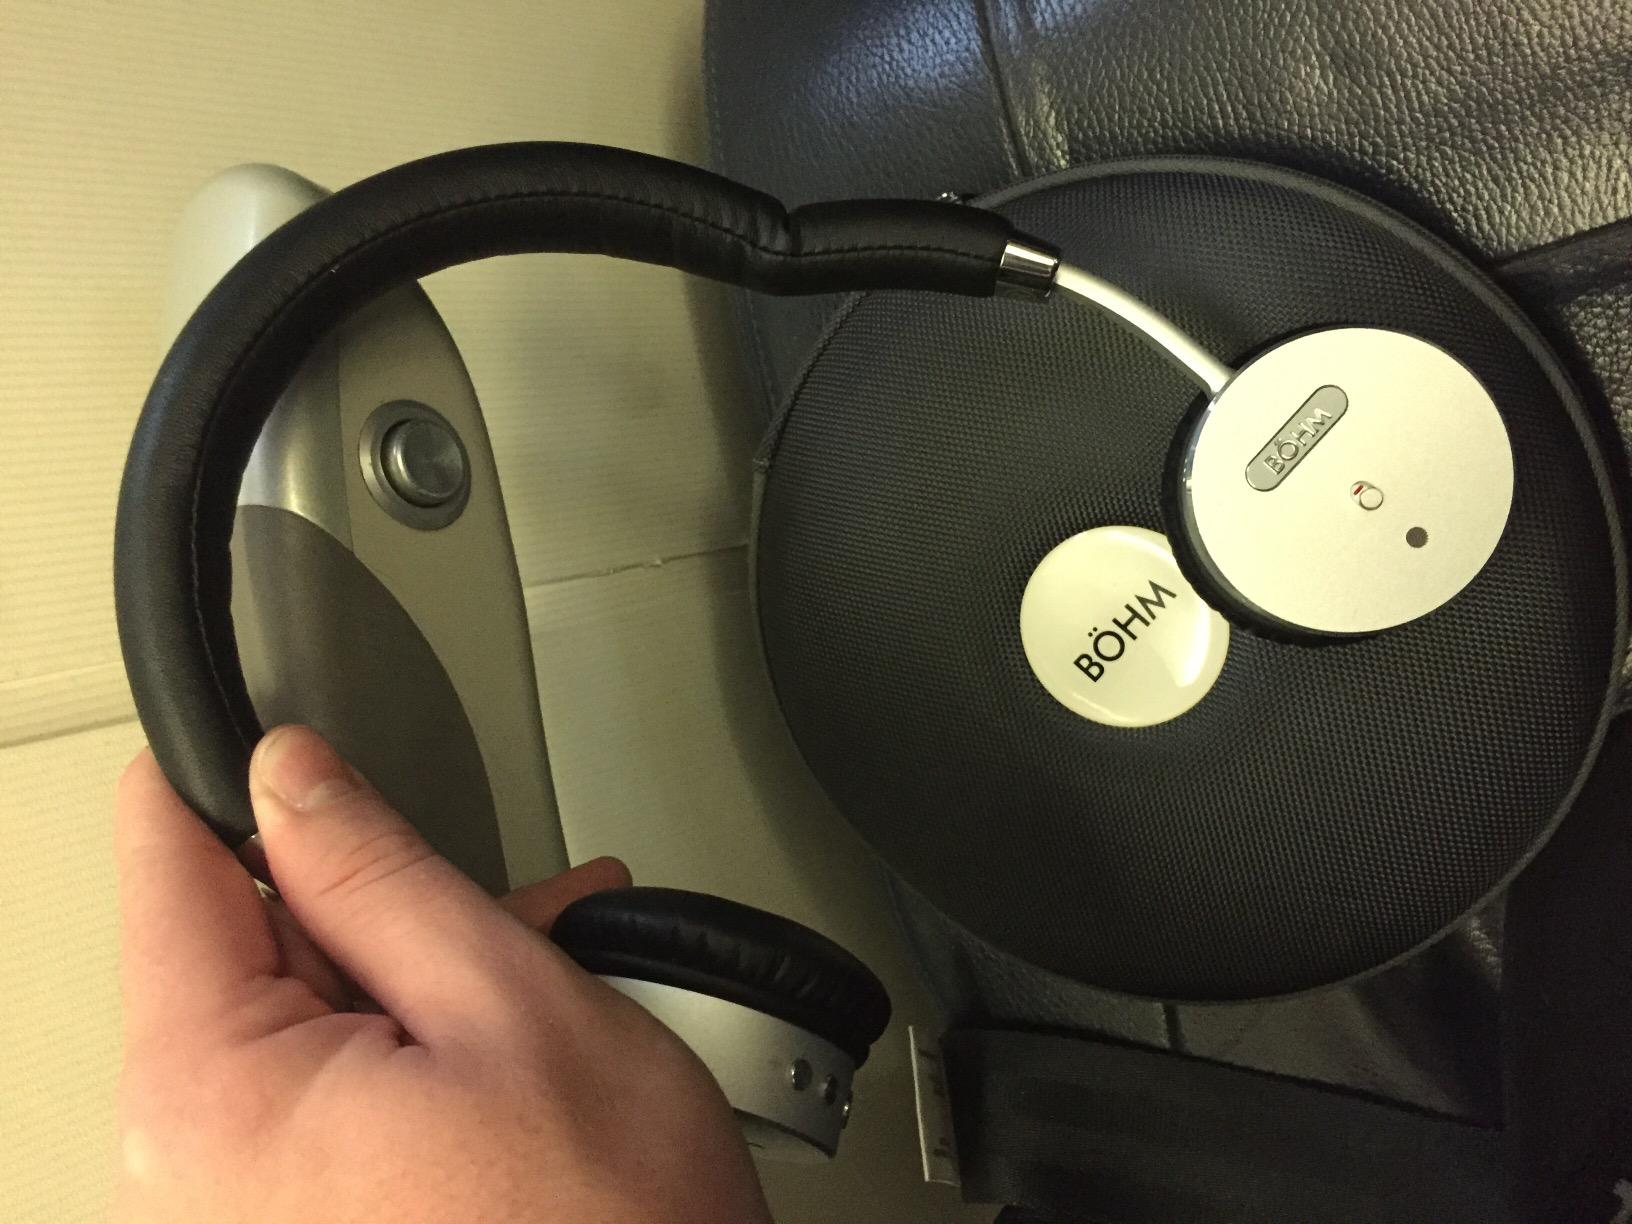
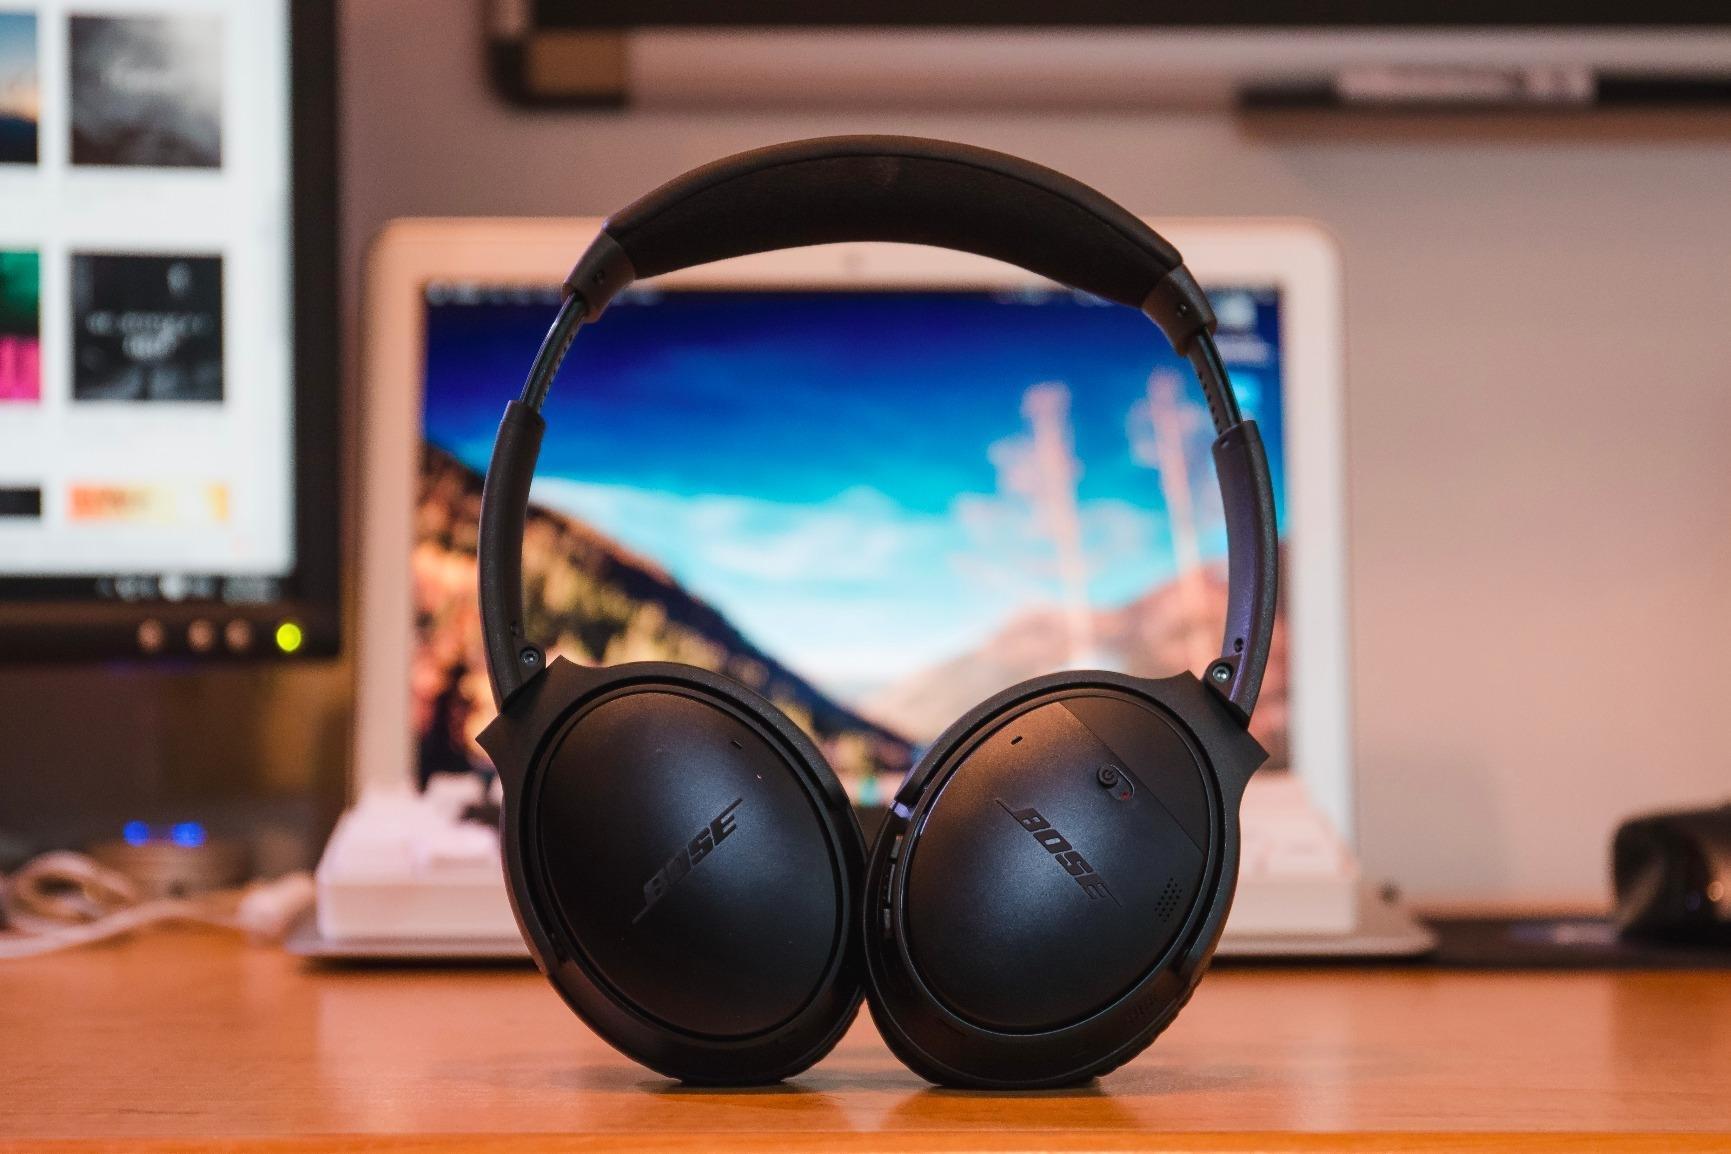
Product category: headphones
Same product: no